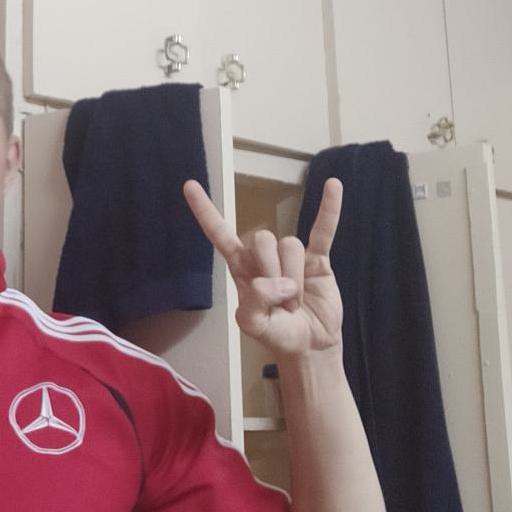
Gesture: rock